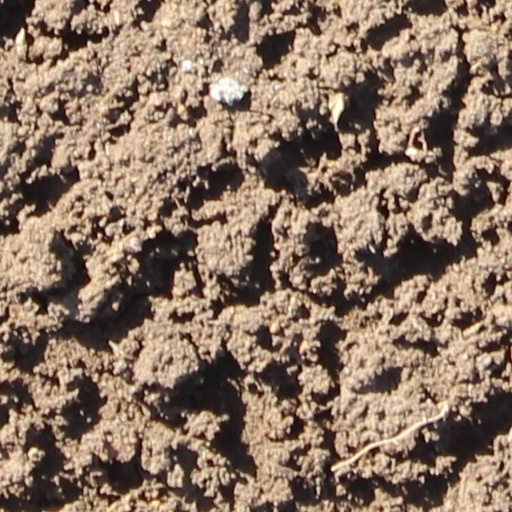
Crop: wheat